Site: brandenburg
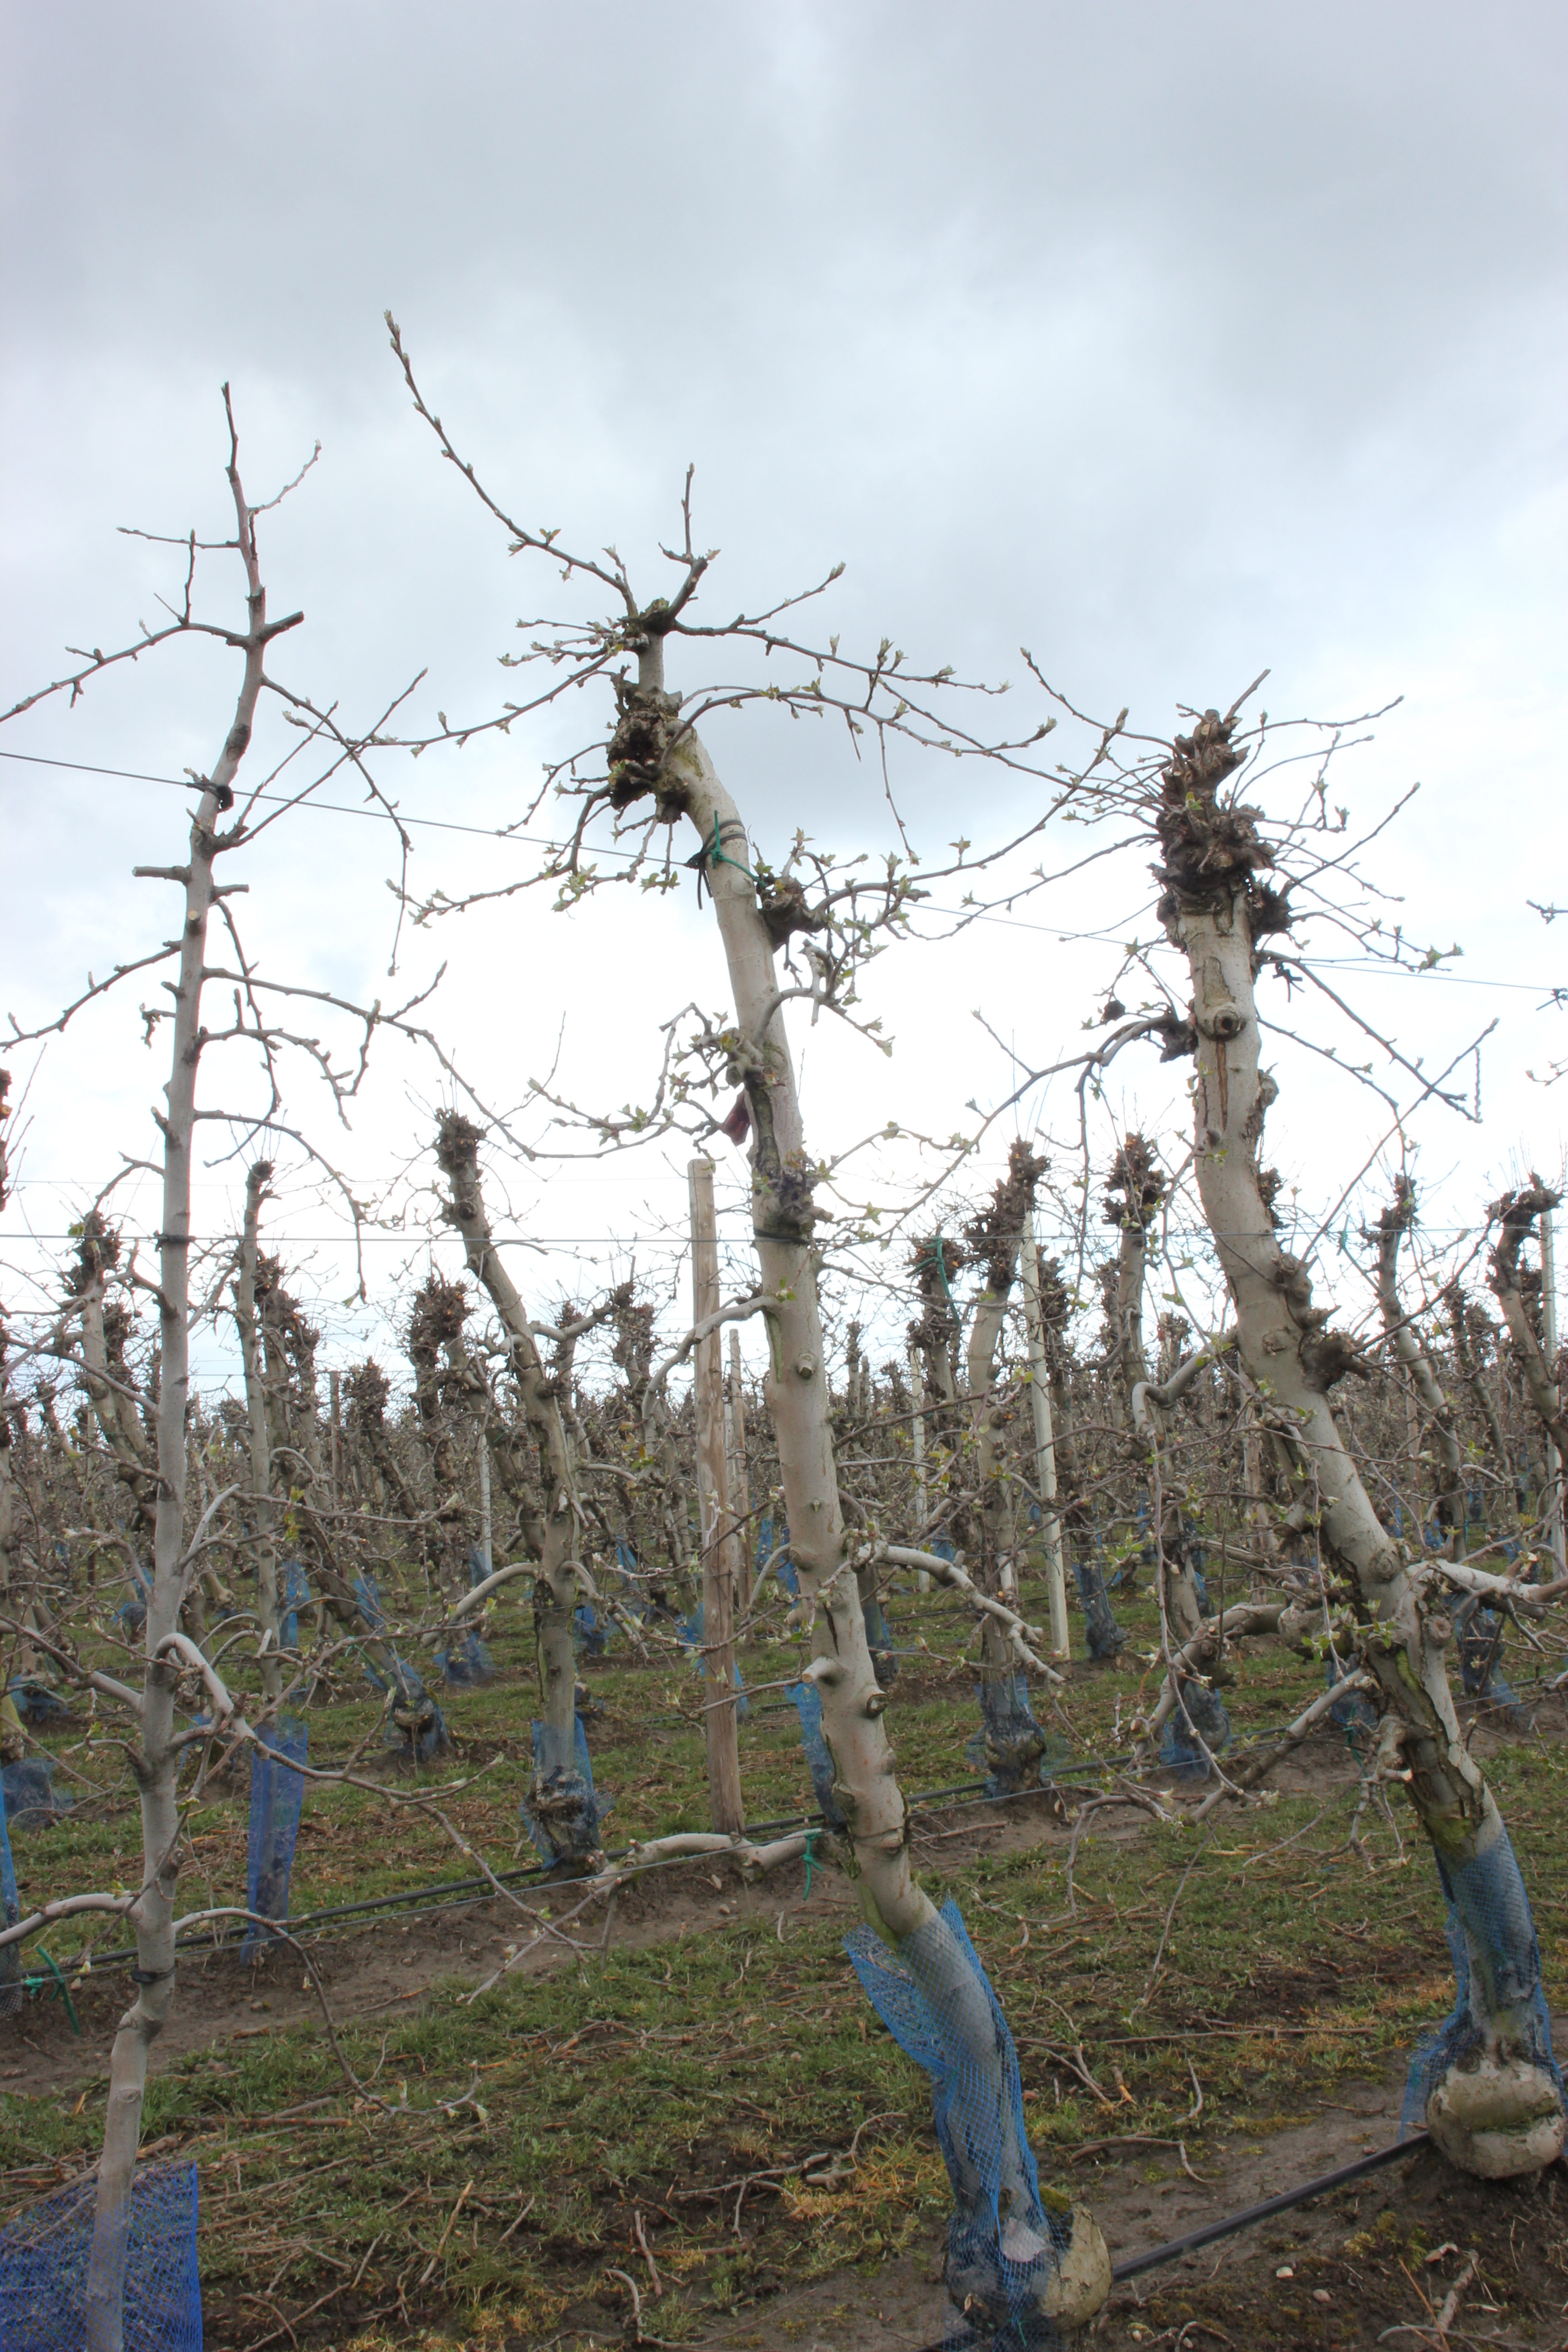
Growth stage (BBCH 55): Inflorescence emergence